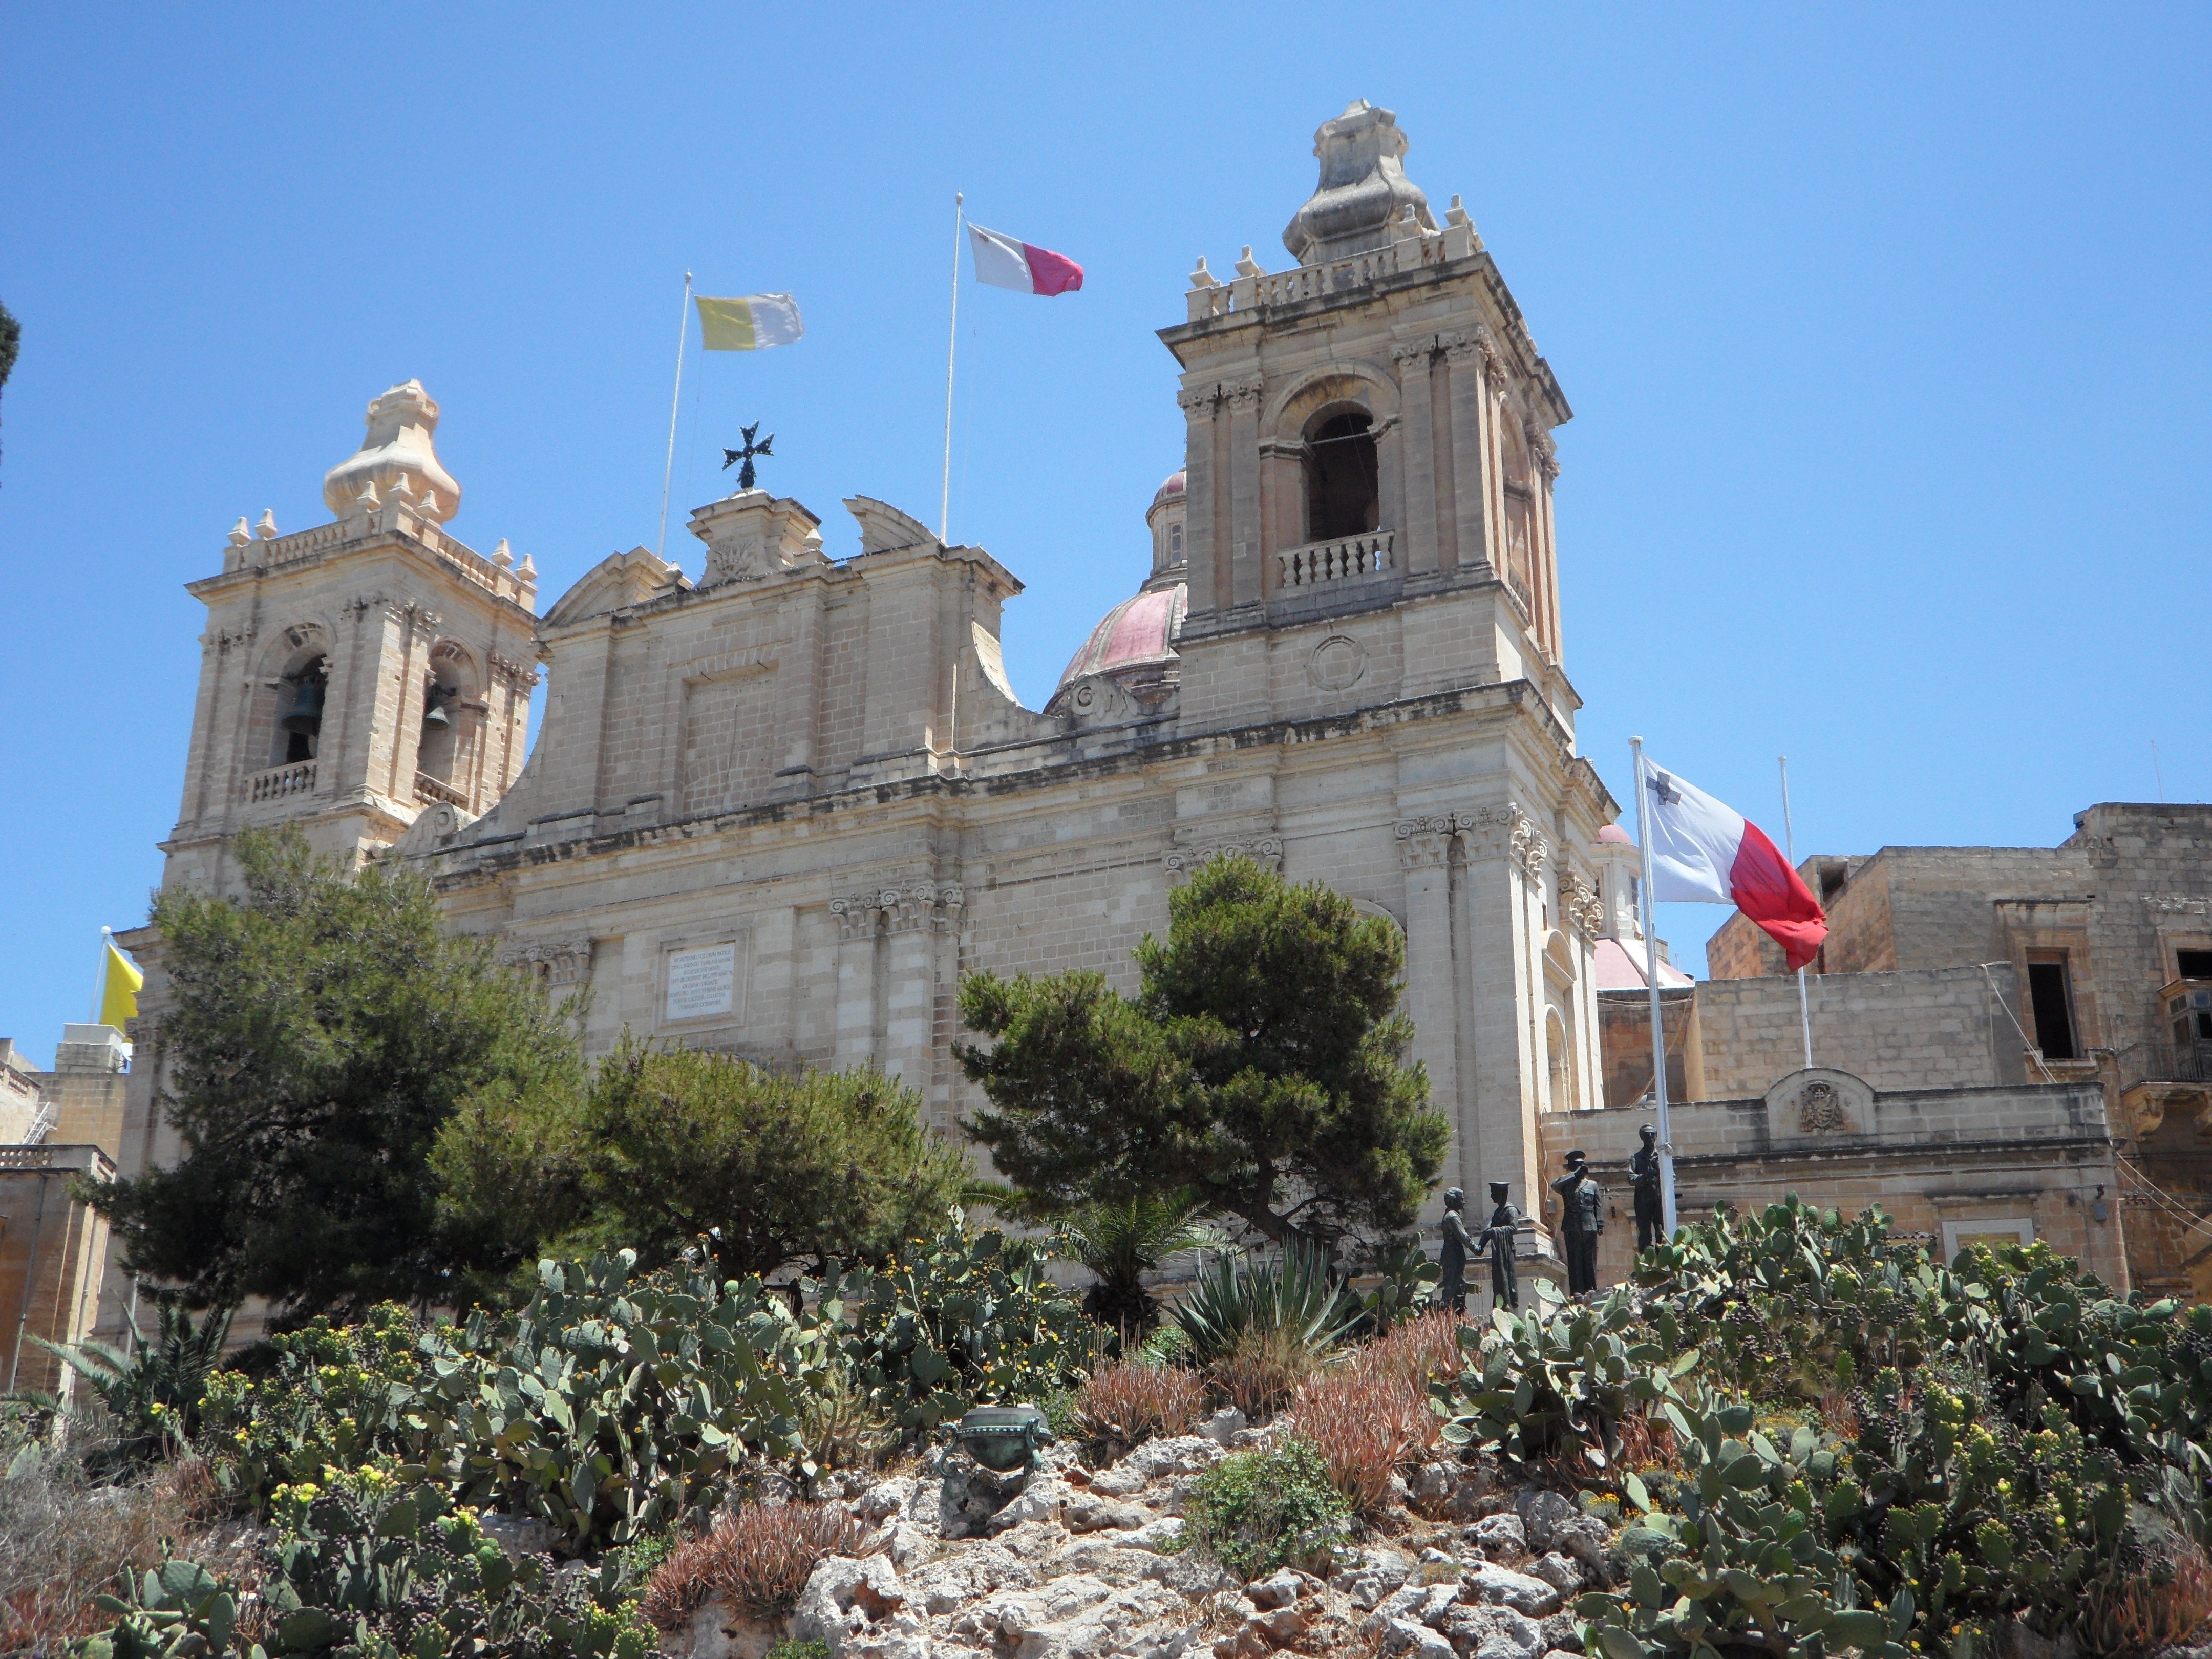
town, building, vacation, village, tower, landmark, church, cathedral, tourism, place of worship, monastery, malta, pride, raised, historic site, ancient history, spanish missions in california, vittoriosa, birgu